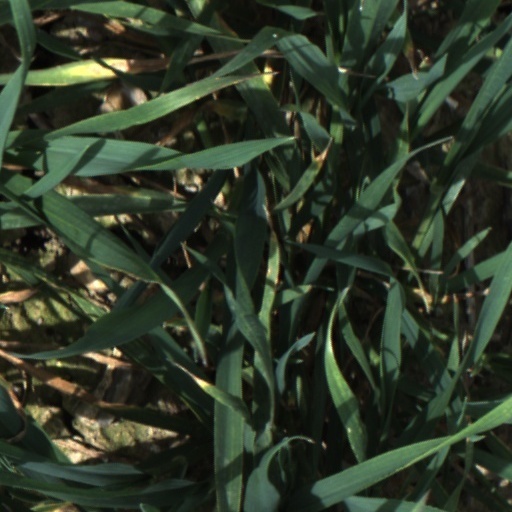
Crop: wheat